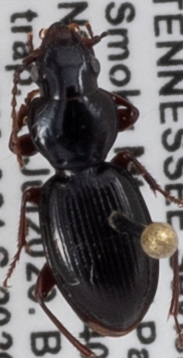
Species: Cyclotrachelus freitagi
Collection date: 2020-07-21
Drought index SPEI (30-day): -0.554
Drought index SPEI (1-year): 1.444
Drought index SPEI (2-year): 2.09